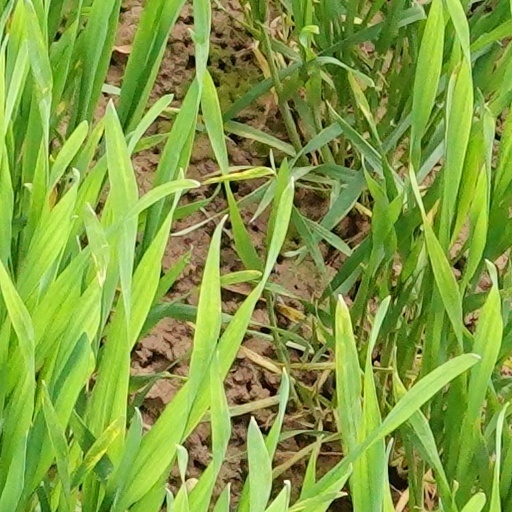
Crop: wheat